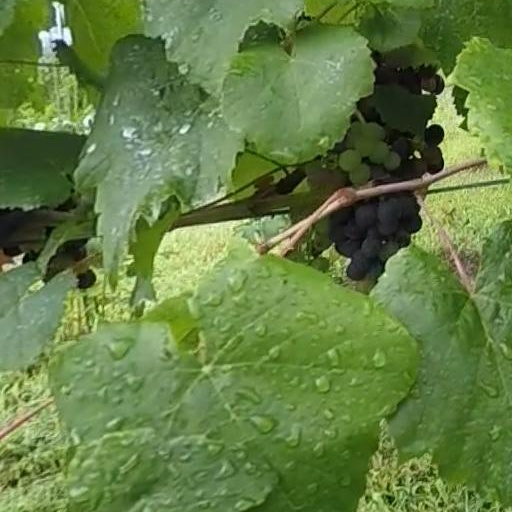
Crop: grape